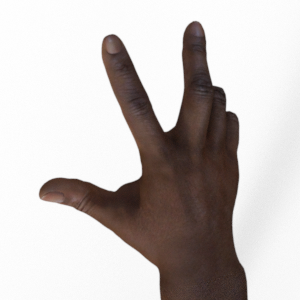
Label: scissors